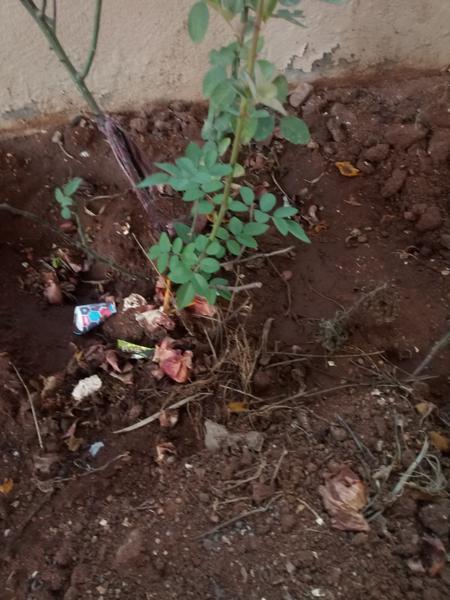
Plant: Rose